Katsuyuki Ichimi

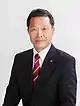

is a Japanese politician. He currently serves as governor of Mie Prefecture since 2021.